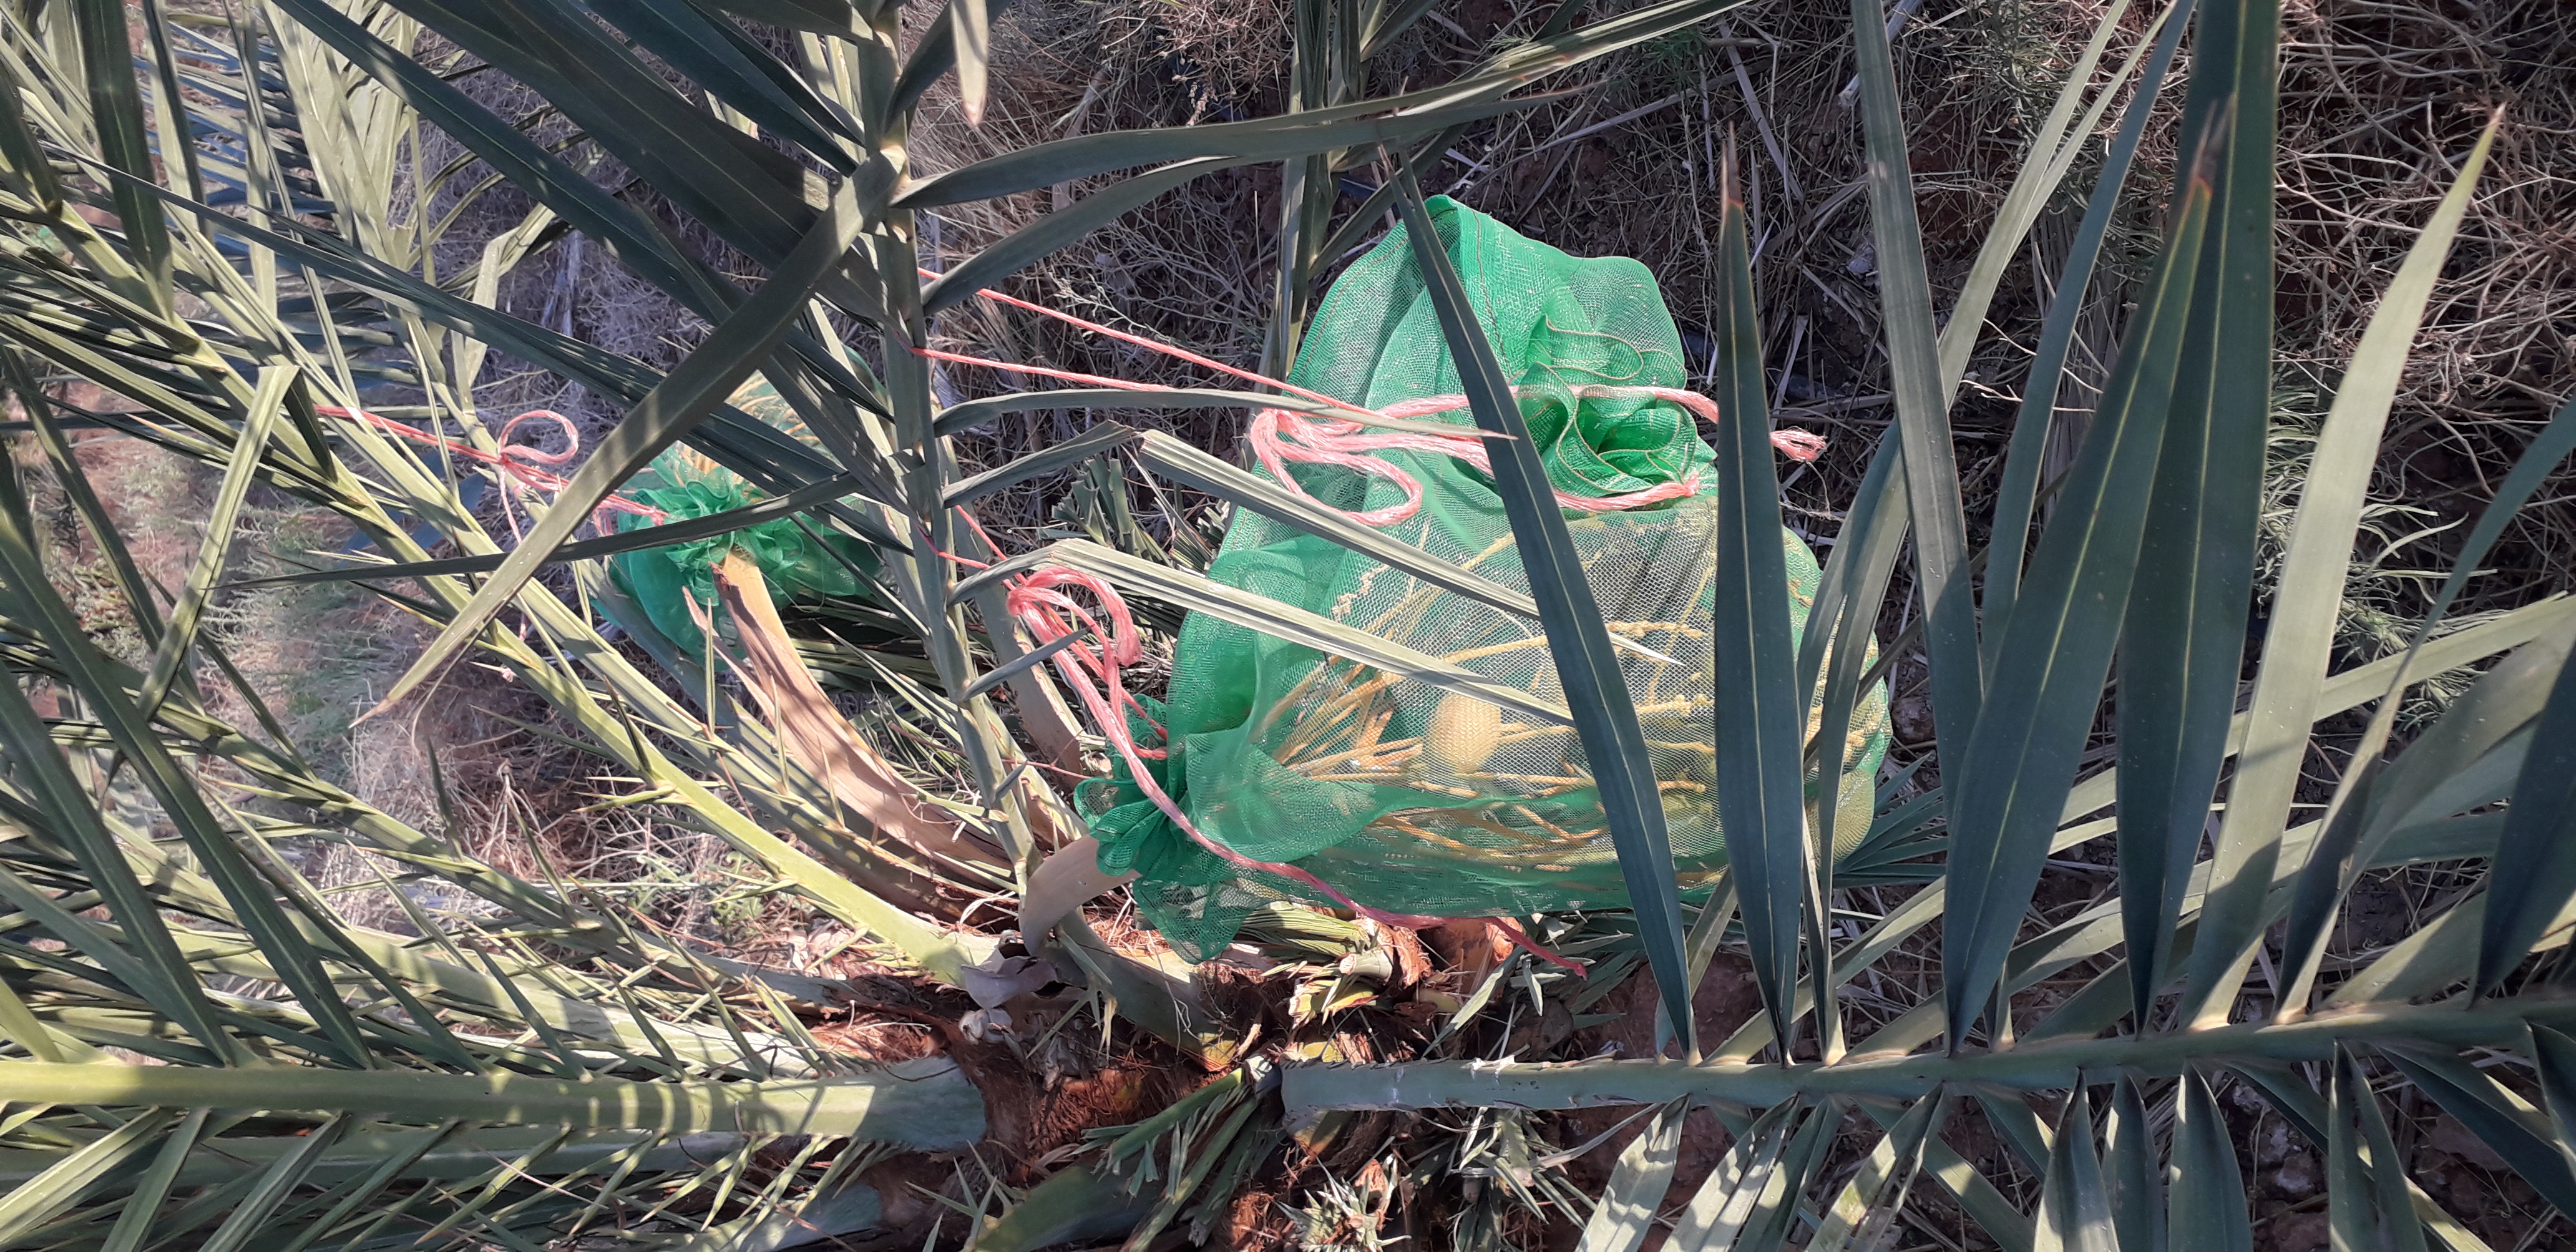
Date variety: Boumajhoul